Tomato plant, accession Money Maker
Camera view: bottom (45 deg); turntable rotation: 150 degrees
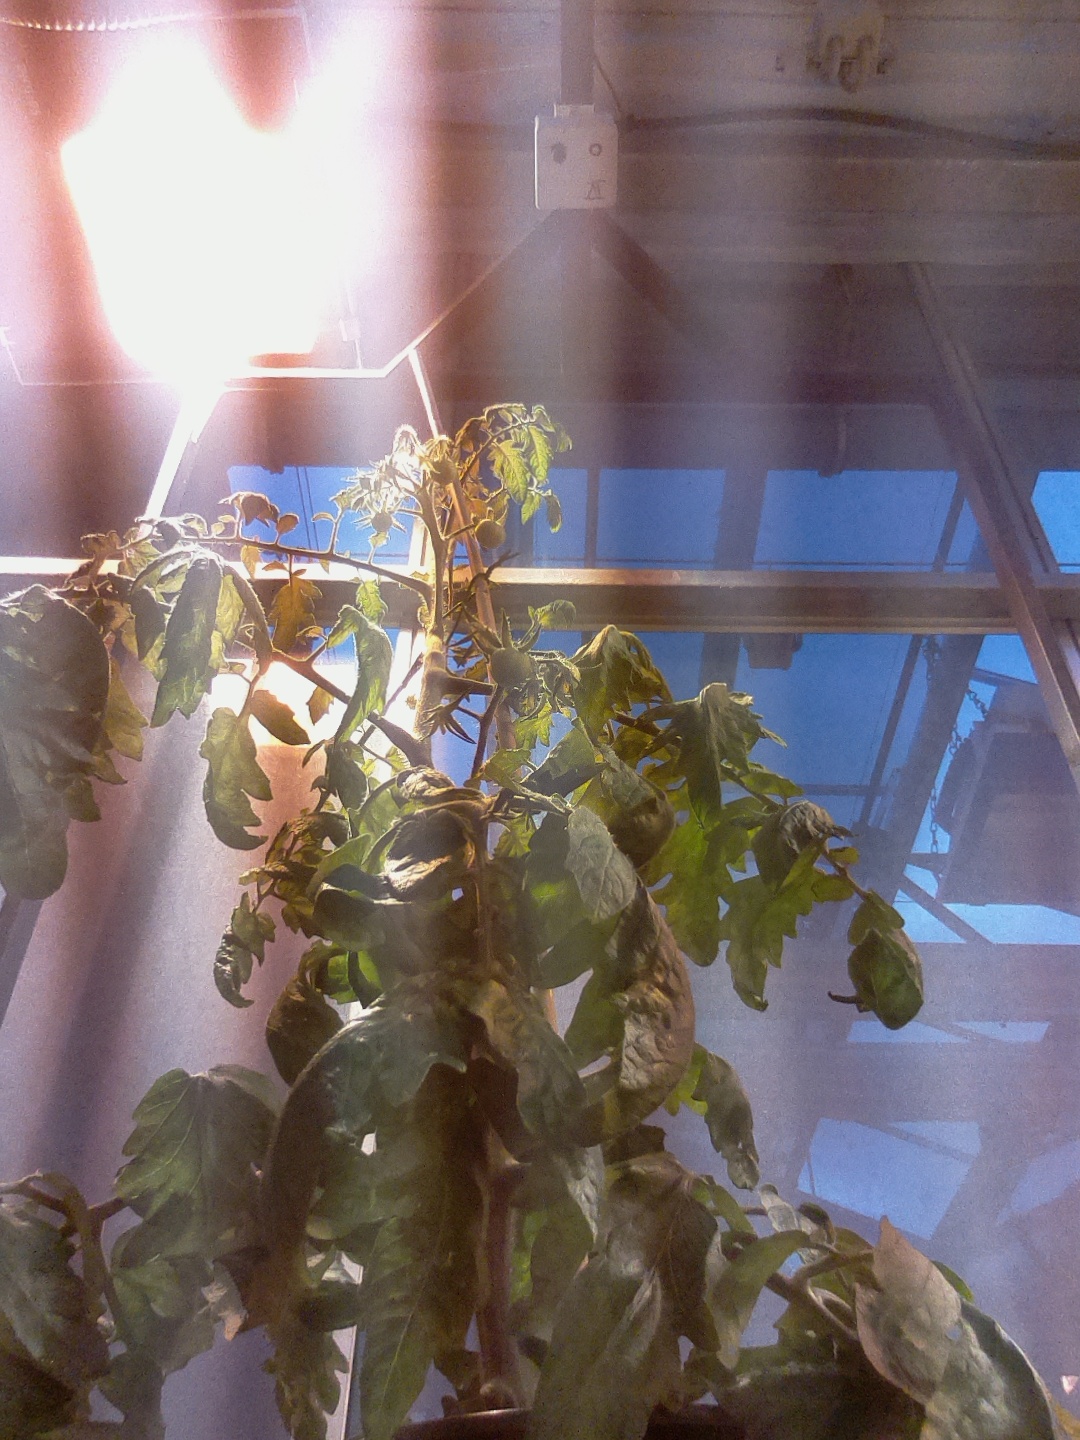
BBCH growth stage 72: 20%-30% of final fruit size